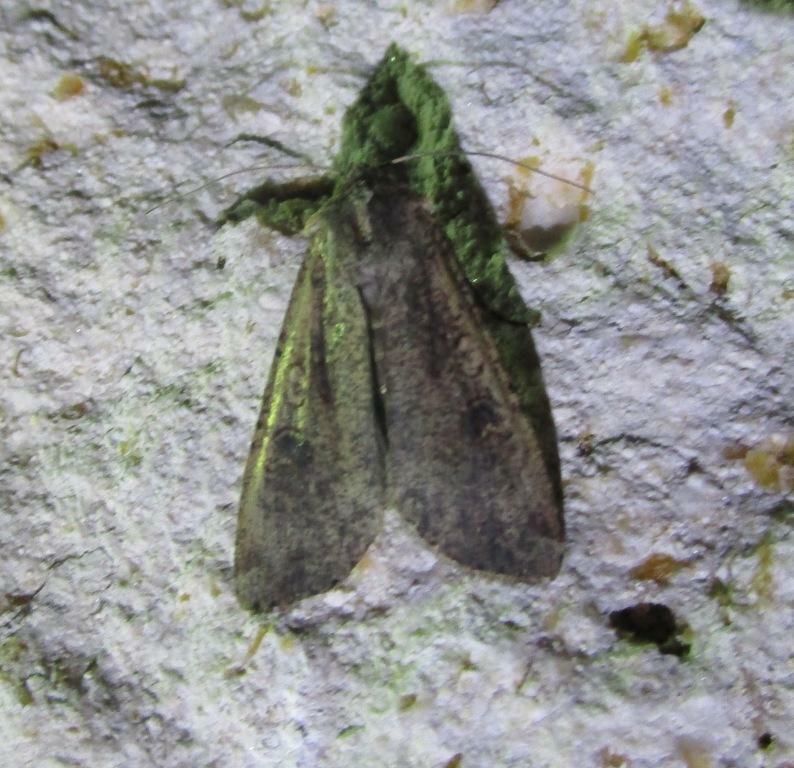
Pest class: cutworms